Kamares ware

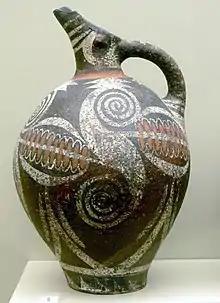
Kamares ware jug, Protopalatial period (2100-1700 BCE). Heraklion Archaeological Museum, Crete

Kamares ware is a distinctive style of Minoan pottery produced by the Minoans in Crete. It is recognizable by its light-on-dark decoration, with white, red, and orange abstract motifs painted over a black background. A prestige style that required high level craftsmanship, it is suspected to have been used as elite tableware. The finest pieces are so thin they are known as "eggshell ware".